The Red Fish

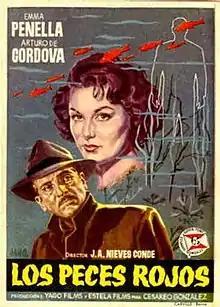
Spanish film poster

Red Fish (Spanish: Los peces rojos) is a 1955 Spanish thriller film directed by José Antonio Nieves Conde and written by Carlos Blanco with original idea by Carlos Blanco.